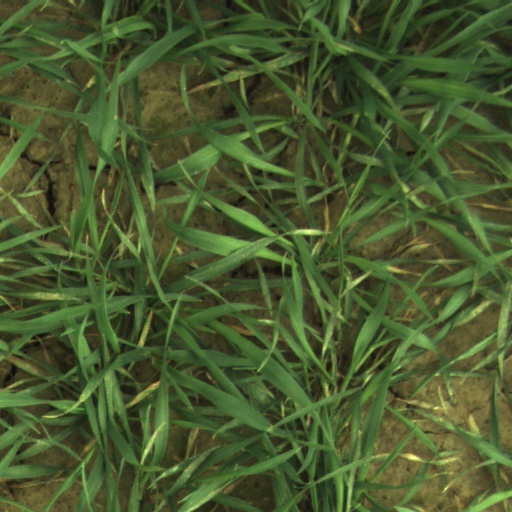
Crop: wheat